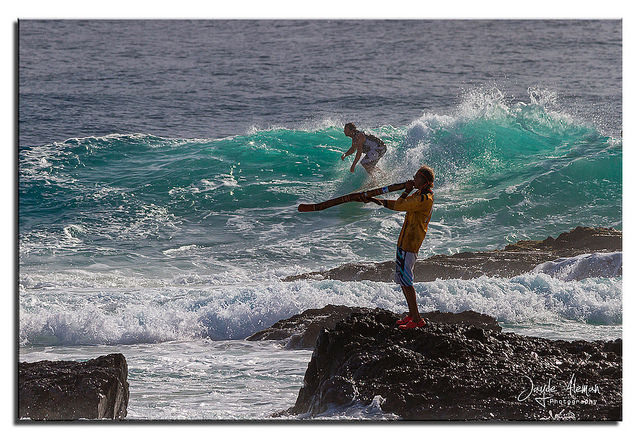
user: Given an image and a question. Answer the question in a short answer. Question: Which greek god is associated with this type of scene? Short Answer:
assistant: poseidon